Merthyr Tydfil County Borough

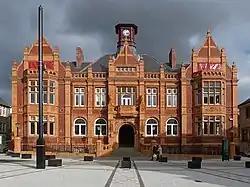
Merthyr Tydfil Town Hall

The current Member of Parliament for the Merthyr Tydfil and Rhymney constituency is Gerald Jones MP, while the Senedd member is Dawn Bowden MS.